1959 24 Hours of Le Mans

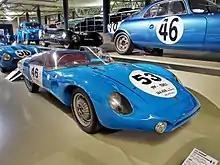
The DB Panhard of Cotton and Cornet, which won the GT750 class and the Index of Performance.

After several lean years, DB returned to the winners’ rostrums when it cleaned up the other trophies. The team won the lucrative Index of Performance, the new Index of Thermal Efficiency (by the Armagnac/Consten car doing ), and the Biennial Cup for good measure, as well as the GT-750 class win. In contrast the winning Aston Martin only managed to do 10 mpg and even the Porsches could only manage 12 mpg. Perhaps the unluckiest drivers were the privateer DB team of Bartholoni/Jaeger who had battled and survived clutch problems through the whole race only for it to break completely with mere minutes to run.